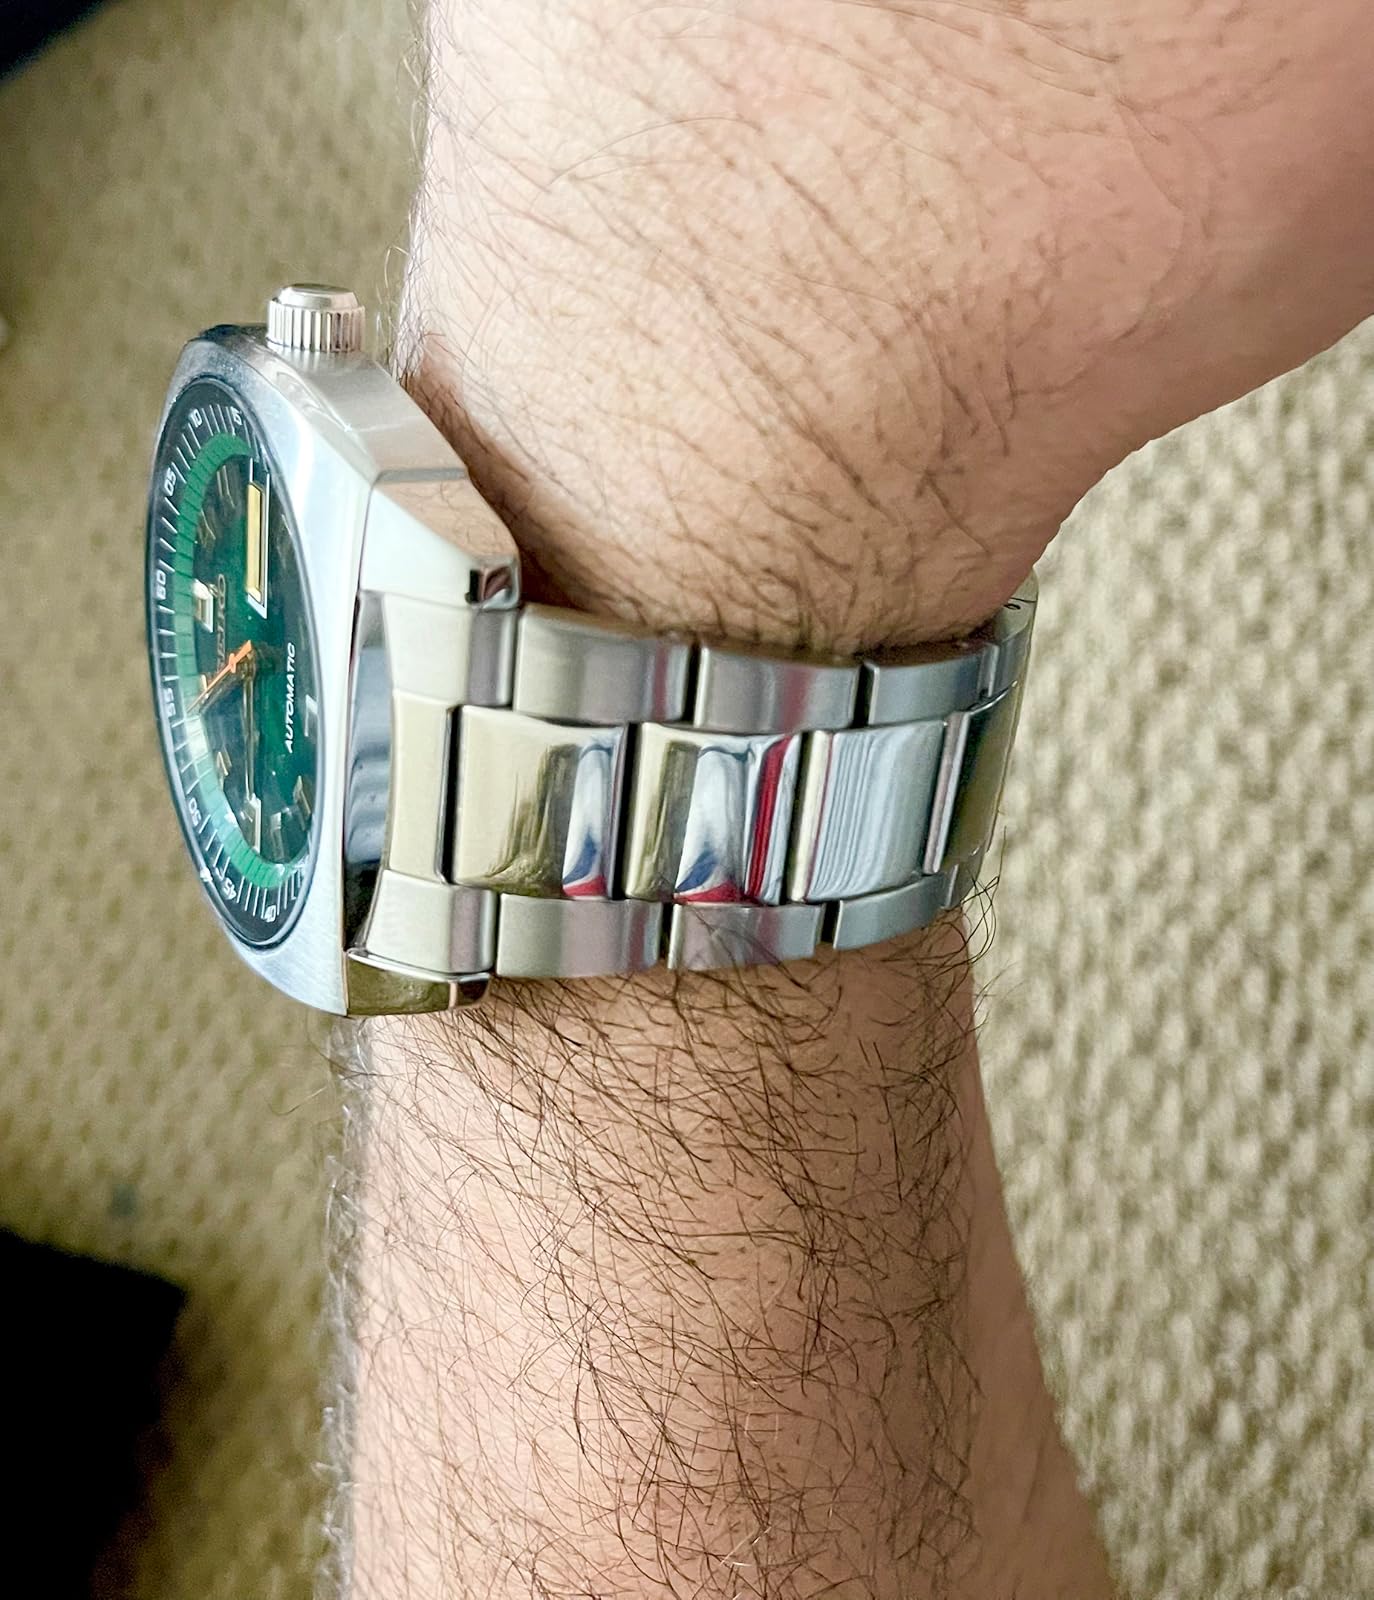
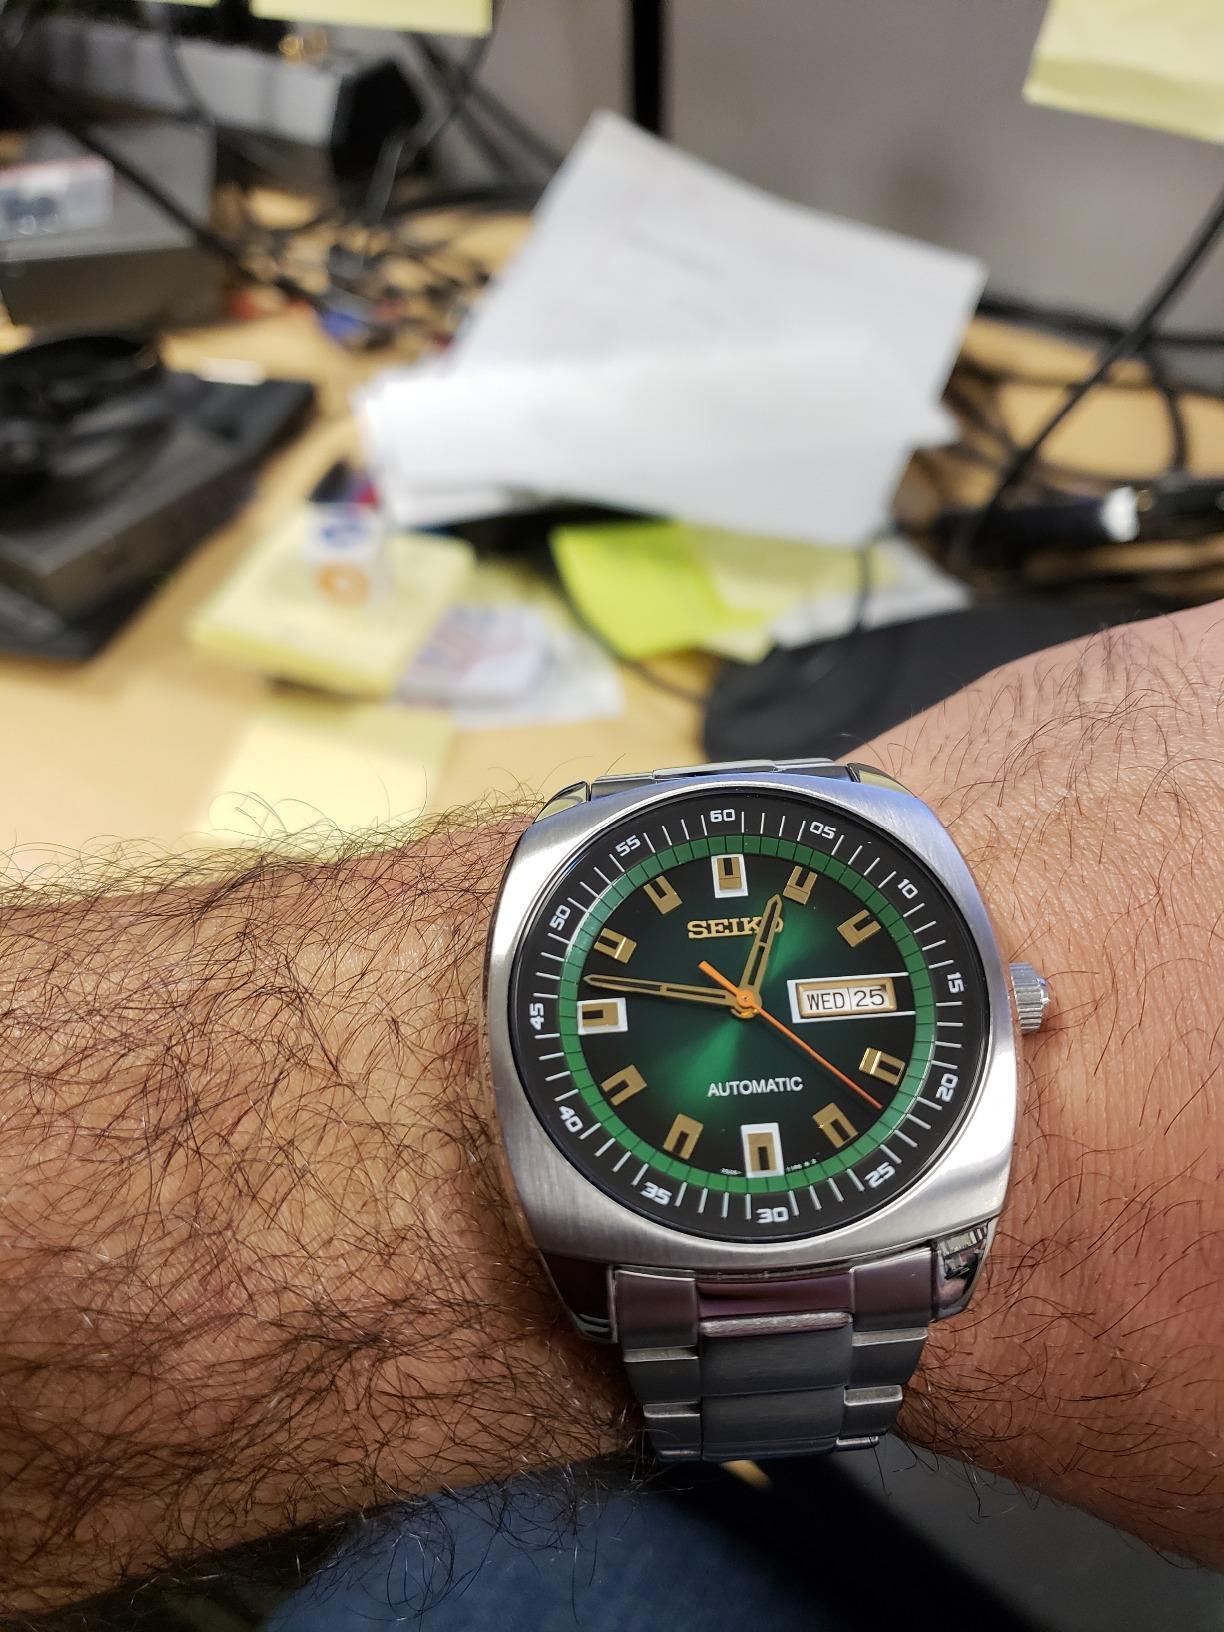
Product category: accessories_watch
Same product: yes